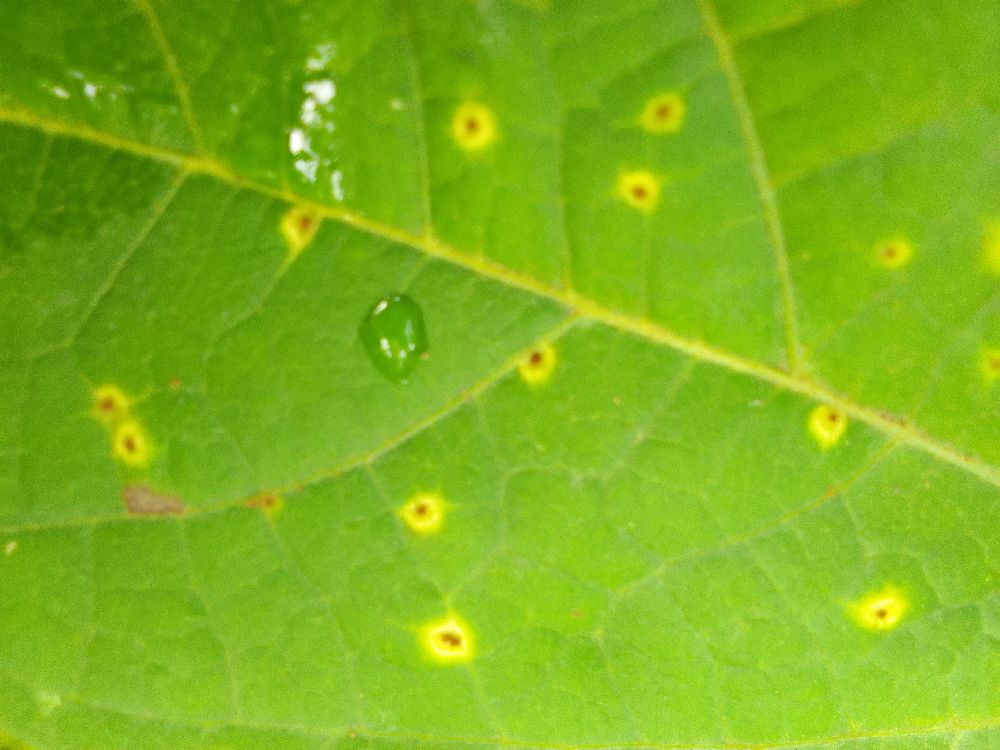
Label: rust